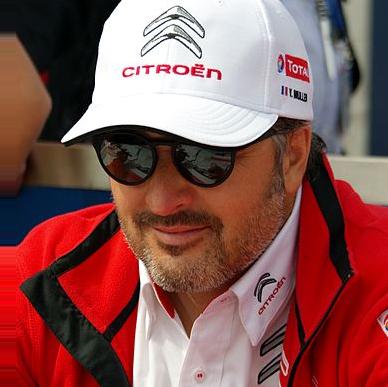
Age: 44